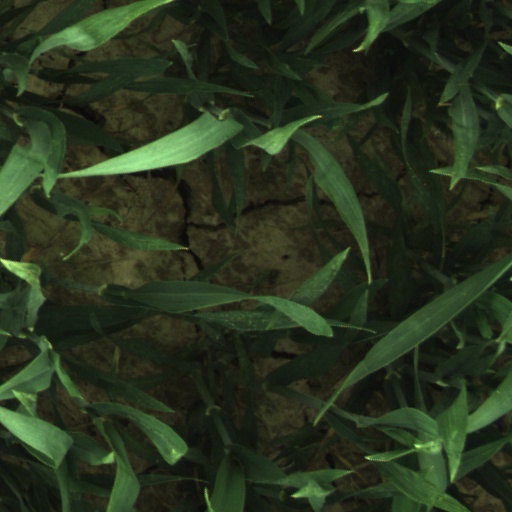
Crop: wheat